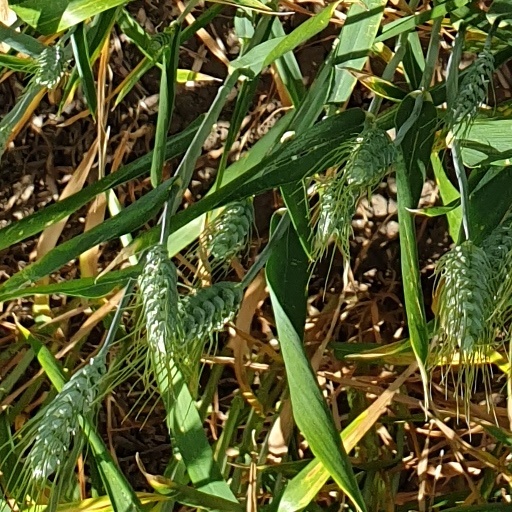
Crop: wheat